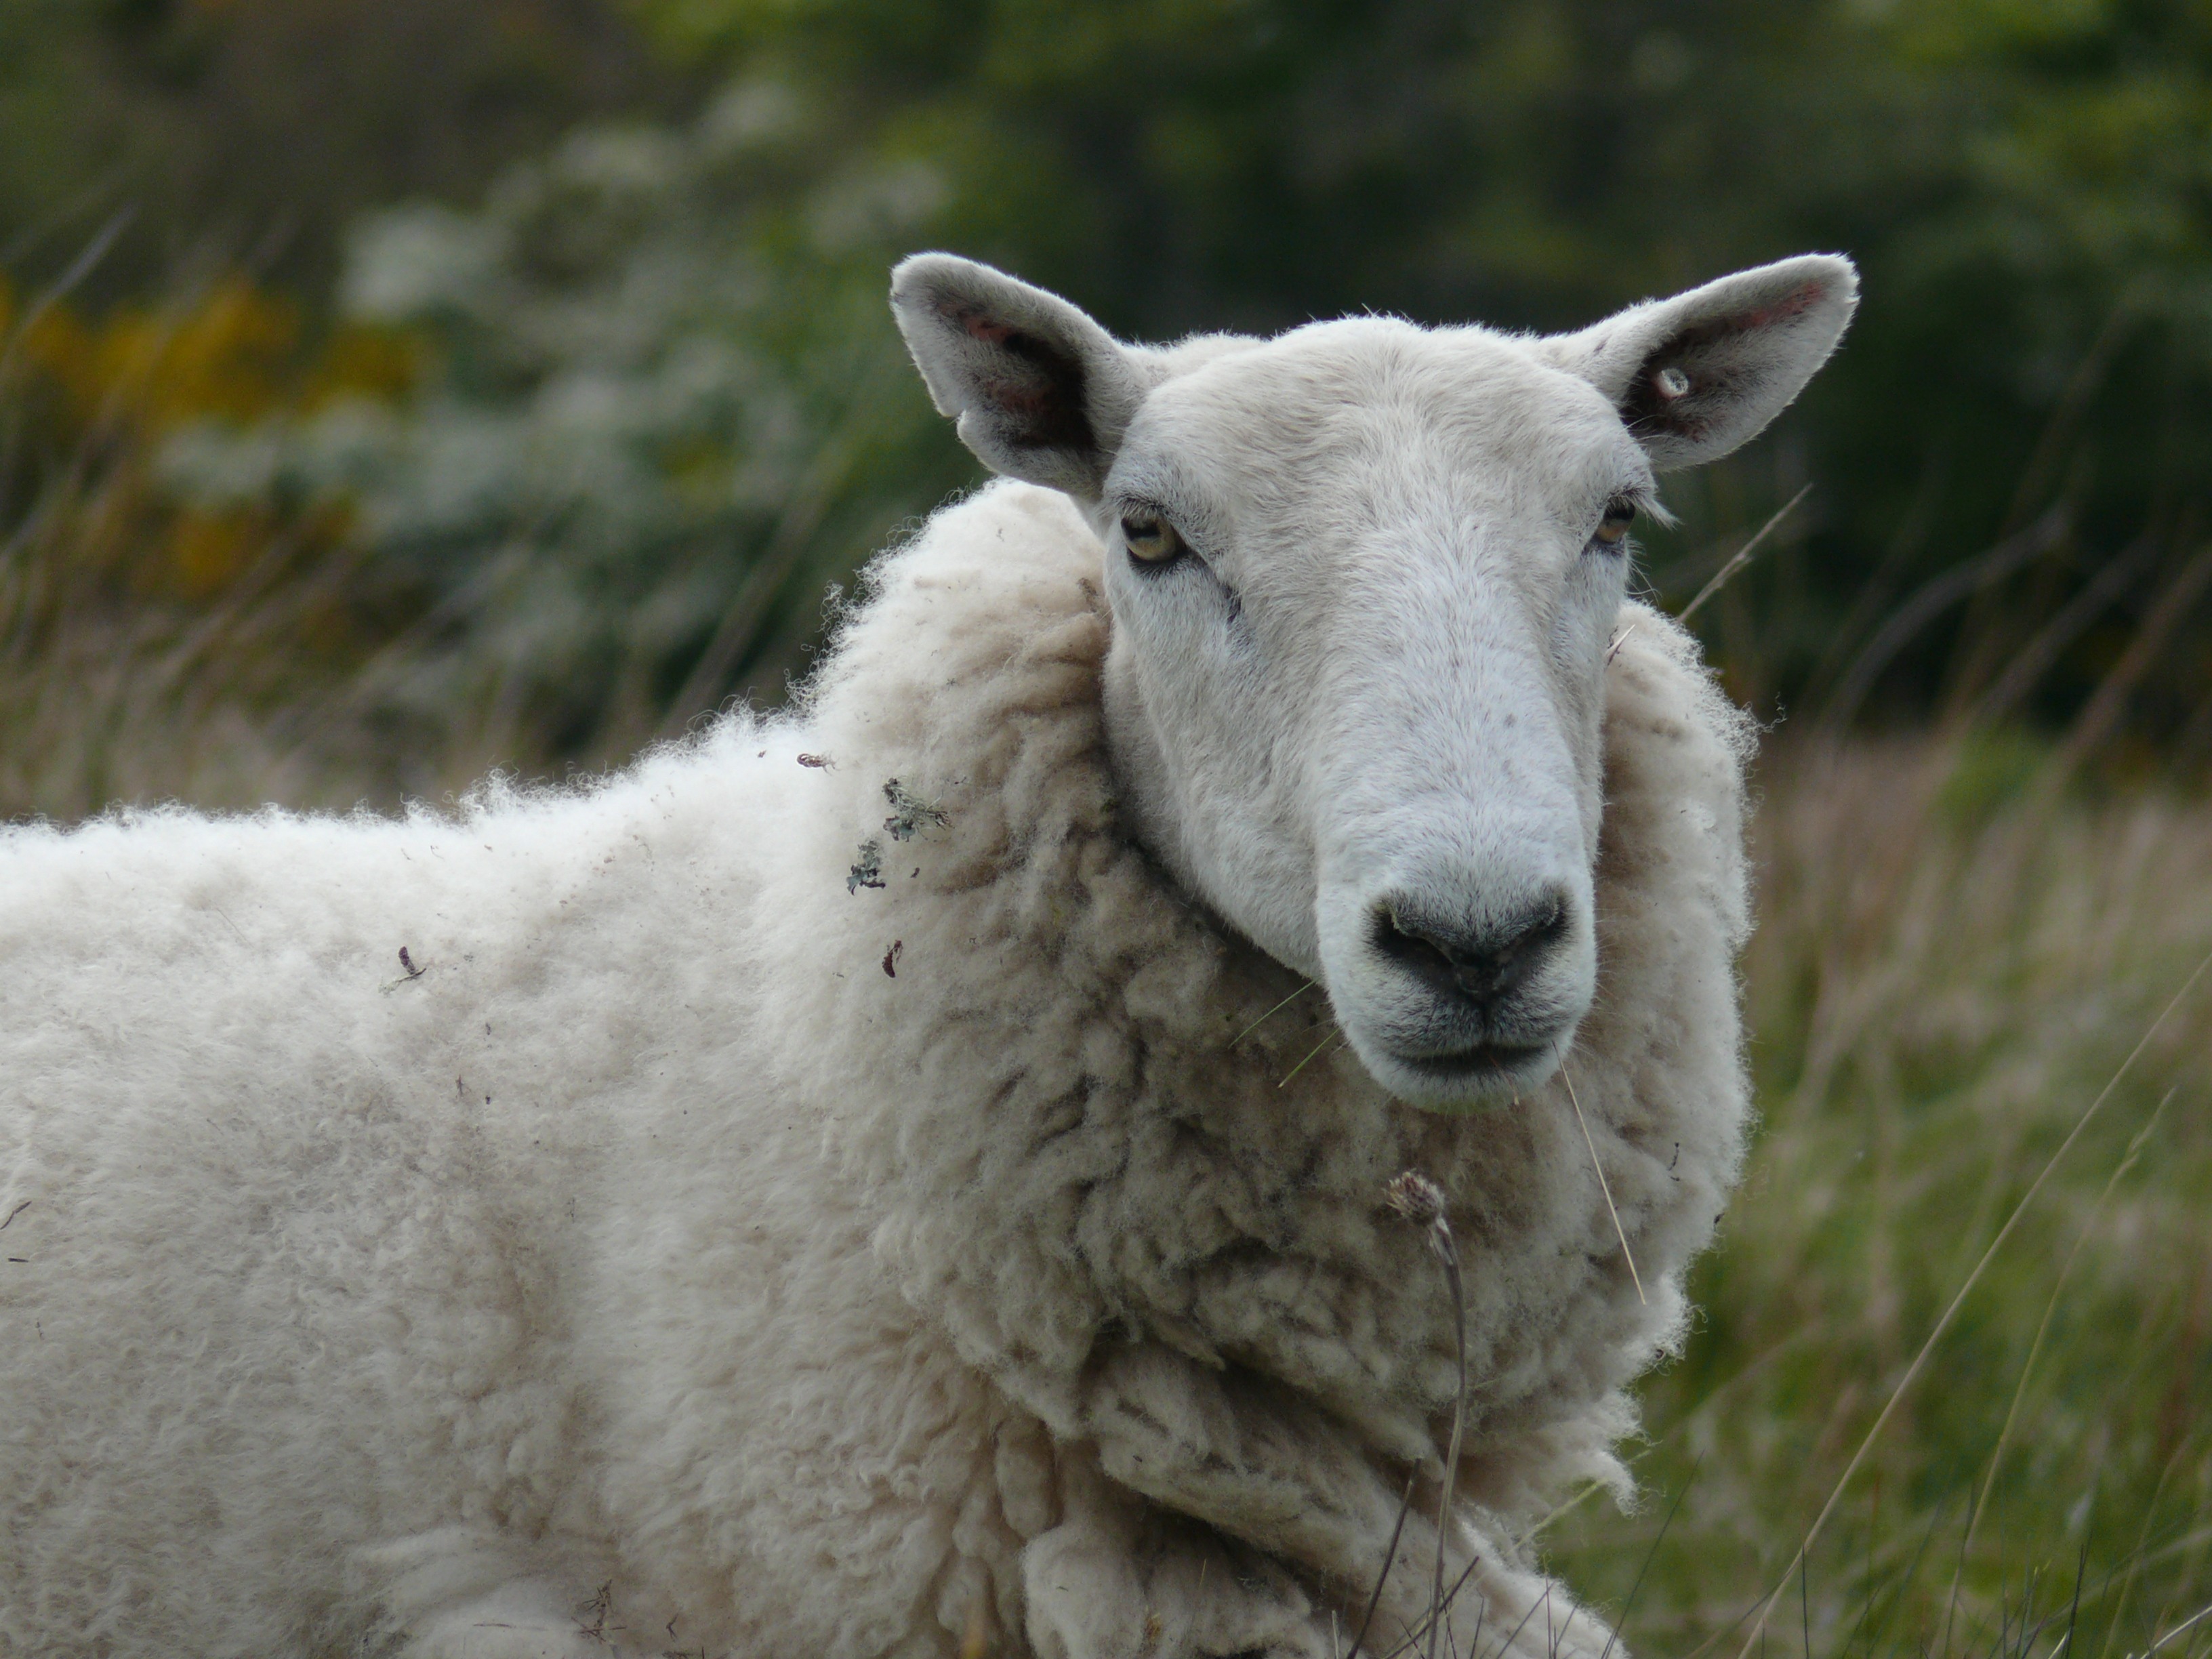
grass, field, animal, summer, goat, horn, pasture, grazing, sheep, mammal, fauna, mountain goat, goats, animals, vertebrate, sheeps, cow goat family, goat antelope